Seal (emblem)

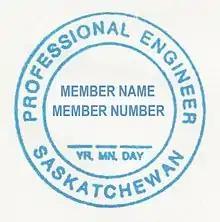
Professional engineer's seal (in fact a rubber stamp) in the Province of Saskatchewan, Canada

In old English law, a cocket was a custom house seal; or a certified document given to a shipper as a warrant that his goods have been duly entered and have paid duty. Hence, in Scotland, there was an officer called the "clerk of the cocket". It may have given its name to cocket bread, which was perhaps stamped as though with a seal.